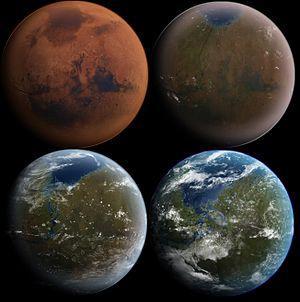
La terraformation d'une planète, d'un satellite naturel ou d'un autre corps céleste est le processus consistant à transformer l'environnement naturel de ce corps céleste afin de la rendre habitable par l'homme en réunissant les conditions nécessaires à la vie de type terrestre. En pratique il s'agit généralement de modifier la composition de son atmosphère, sa température et éventuellement sa biosphère en les rapprochant des caractéristiques terrestres.
Serenity est un film américain de science-fiction écrit et réalisé par Joss Whedon, sorti en 2005. Ce film mêlant space opera et western est destiné à conclure la série télévisée Firefly, dont il reprend l'intrigue et les acteurs. Il a été commercialisé en France sous les titres Serenity : L'Ultime Rébellion et Serenity - La Rébellion est en marche.
La terraformation est un des grands thèmes de la science-fiction. Dans son roman Semailles humaines, écrit en 1957, l'écrivain James Blish la définissait ainsi : « Terraformation : technique consistant à façonner les planètes à l'image approximative de la Terre pour que les Terriens normaux puissent y vivre ».
La terraformation de Mars est le processus hypothétique par lequel le climat, la surface, et les propriétés actuelles de Mars pourraient être délibérément modifiés afin de rendre la planète habitable pour les humains et toute autre forme de vie terrestre. La terraformation permettrait la colonisation sécurisée et durable de grandes régions de la planète.
Mars la verte est l'un des romans de Kim Stanley Robinson, publié en 1993, prenant place au sein de La Trilogie de Mars après la colonisation de la planète Mars évoquée dans Mars la rouge.
La Trilogie de Mars est une série de trois romans de science-fiction de Kim Stanley Robinson chroniquant la colonisation et la terraformation de la planète Mars. Ces romans sont intitulés Mars la rouge, Mars la verte et Mars la bleue. Un recueil additionnel de nouvelles, Les Martiens, complète cette série.